Phumzile Mlambo-Ngcuka

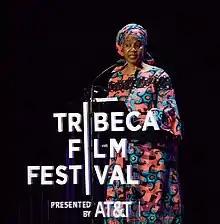
Mlambo-Ngcuka presenting at a Time's Up event on sexual harassment at the 2018 Tribeca Film Festival.

In late 2022, Mlambo-Ngcuka acted as one of the mediators for peace negotiations between the Ethiopian government and the Tigray People's Liberation Front (TPLF), in order to end the Tigray War. On 2 November 2022, a peace treaty was signed in Pretoria between Ethiopia and the TPLF, which formally ended the war on 3 November.